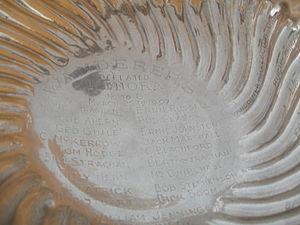
La Coupe Stanley, d'abord appelée Dominion Hockey Challenge Cup, est en Amérique du Nord un trophée de hockey sur glace décerné chaque année depuis 1927 par la Ligue nationale de hockey à l'équipe championne des séries éliminatoires.
Les Wanderers de Montréal est une équipe de hockey sur glace professionnelle qui a évolué à Montréal, une ville du Québec, au Canada, dans différentes ligues du pays au début du XXᵉ siècle. Ils débutent ainsi dans la Ligue fédérale amateur de hockey entre 1903 et 1905 avant de rejoindre l'Eastern Canada Amateur Hockey Association. En 1909, les Wanderers sont à la base de la création de l'Association nationale de hockey.